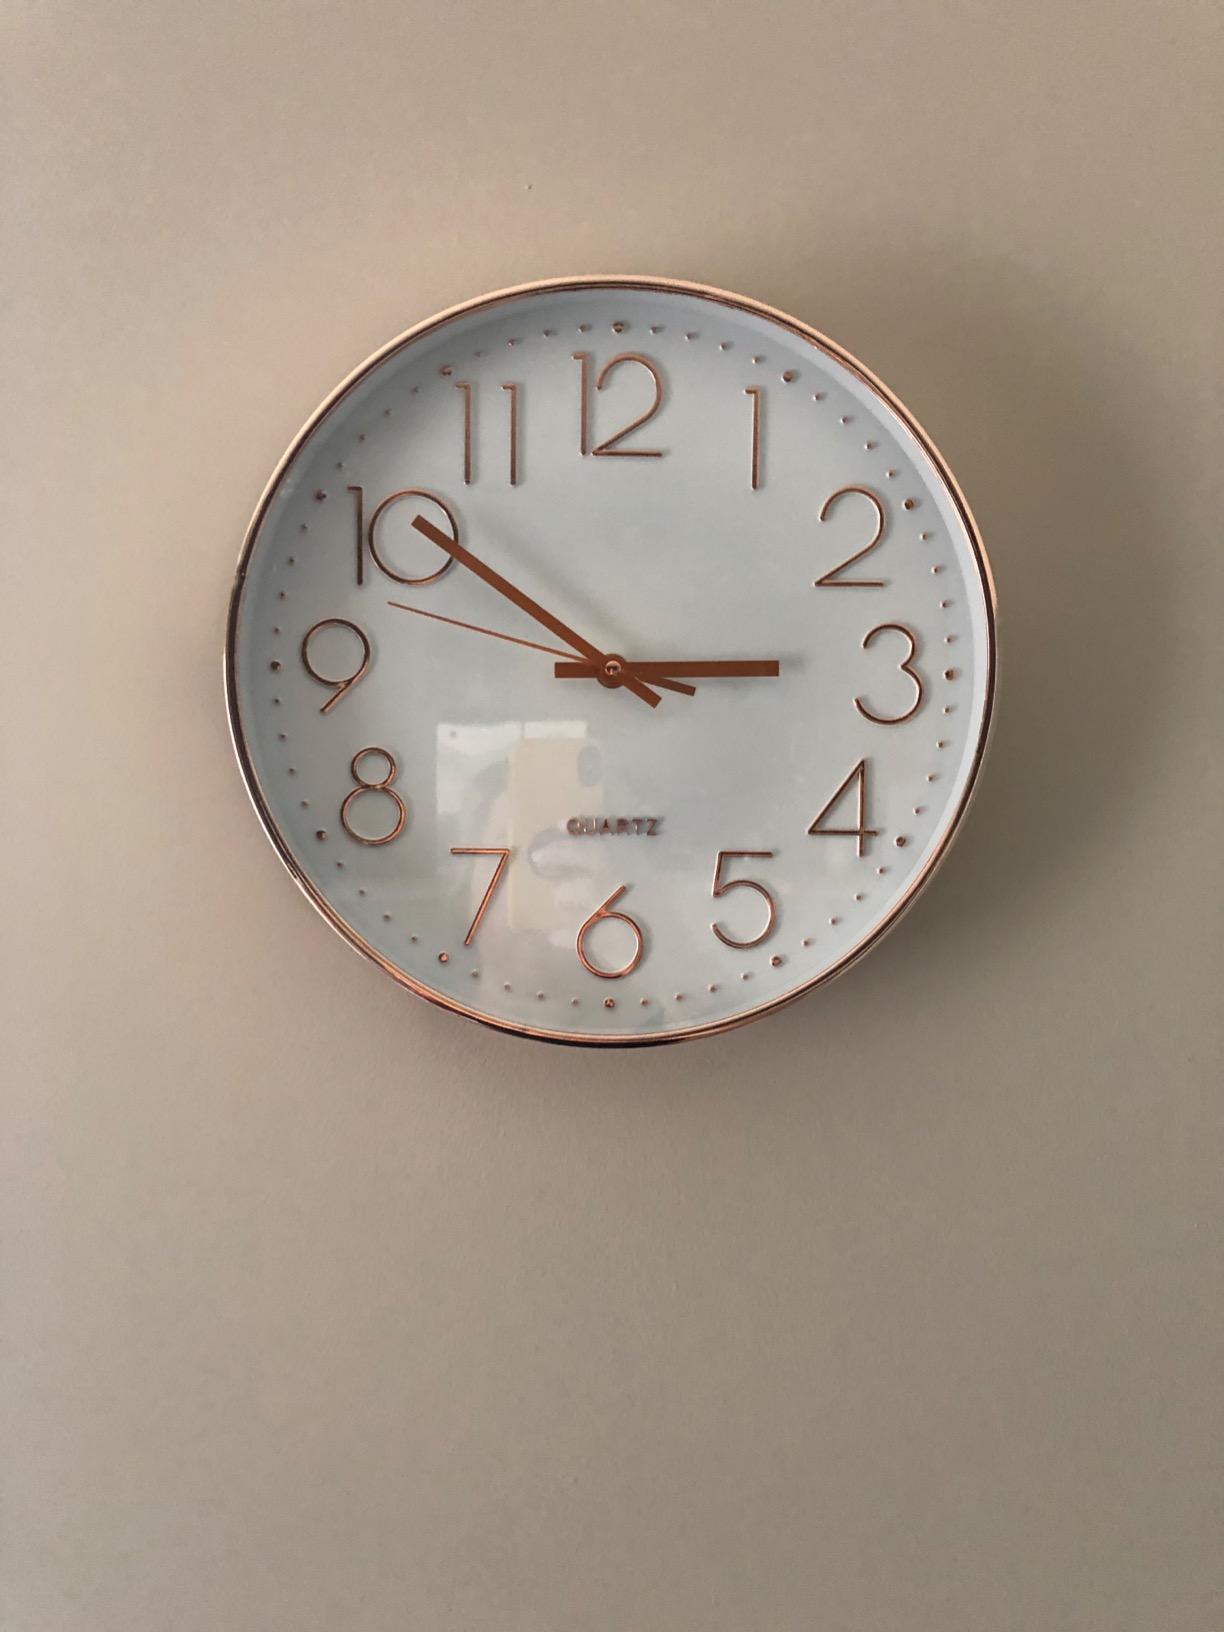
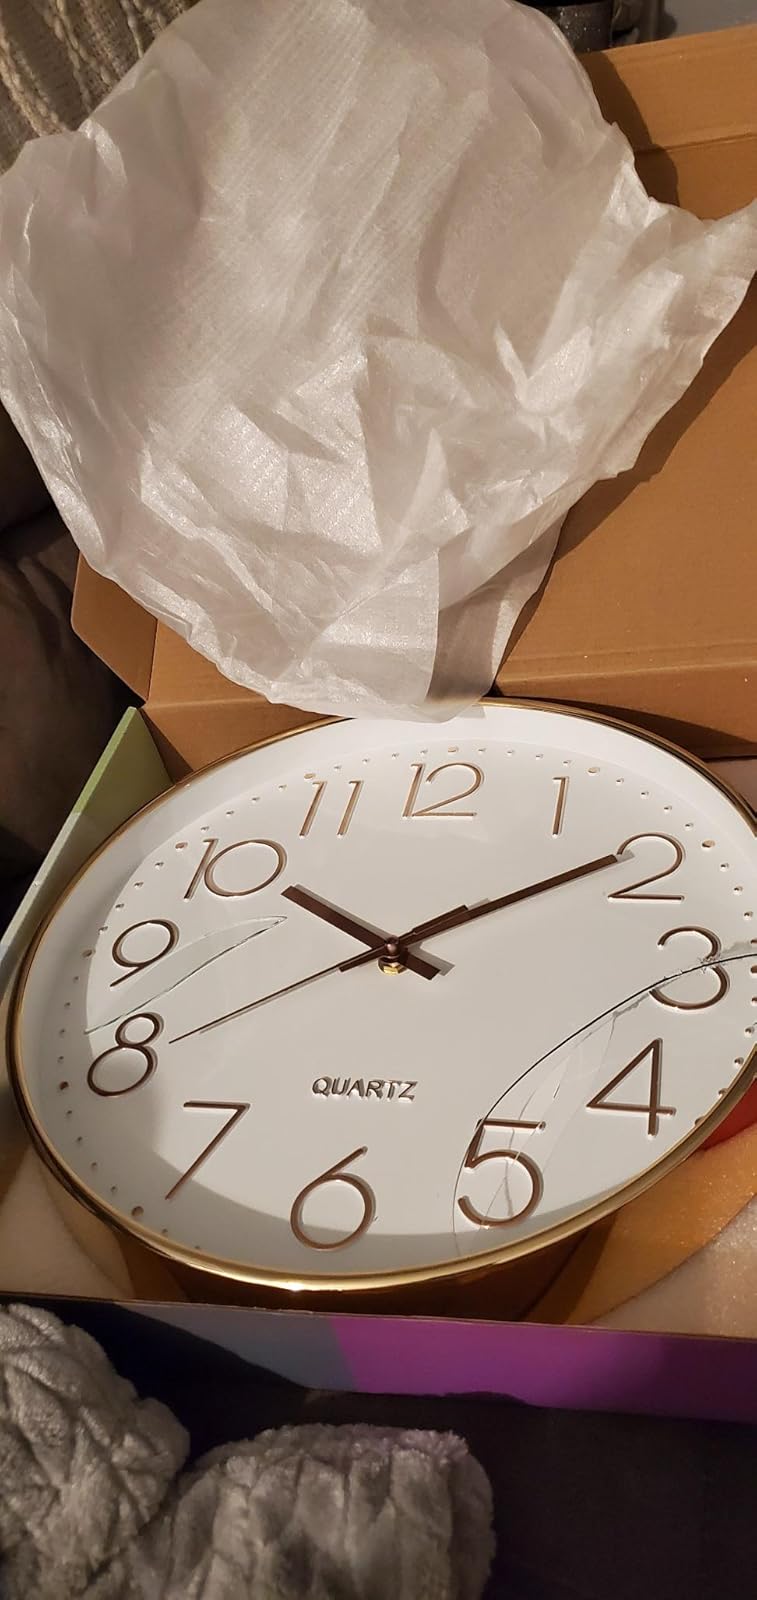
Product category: clock
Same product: yes